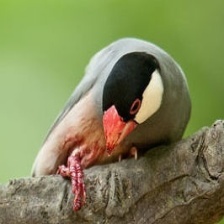
Species: JAVA SPARROW
Scientific name: LONCHURA ORYZIVORA